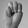
ASL letter: M